Giada Wiltshire

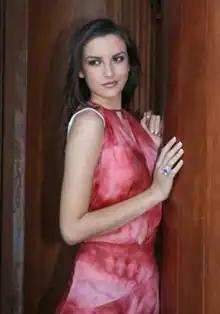
Giada during Miss World 2007

Giada Wiltshire is an Italian beauty pageant titleholder. She is of partial English descent through her father, who won Miss World Italy 2007 and represented Italy in Miss World 2007 in China. She studied at the Art Institute of Faenza in Ravenna, Italy.